Yusif Ziya Talibzadeh

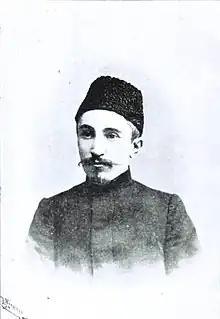

Yusif Ziya Talibzadeh, Akhund Yusif Talibzadeh or Yusif Talibzadeh Tiflisi was as an Azerbaijani educator, politician, playwrighter, and soldier.